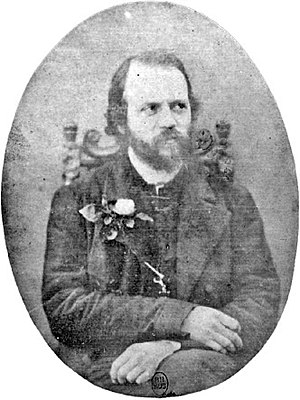
Charles-Valentin Alkan
Charles-Valentin Alkan (ca. 1865)
Charles-Valentin Alkan var en fransk komponist af jødisk oprindelse. Han var en af samtidens bedste pianister. I en alder af seks år blev han optaget på Conservatoire de Paris, hvor han vandt mange priser, og som voksen blev han en berømt virtuos og klaverlærer. Skønt han som ung var socialt aktiv og gode venner med prominente musikere og kunstnere som Eugène Delacroix, Franz Liszt og Frédéric Chopin, trak han sig efter 1848 efterhånden tilbage fra rampelyset, og frem til sin død i Paris førte han en isoleret tilværelse.